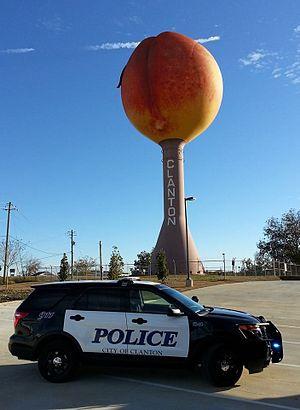
Peach Water Tower, Gaffney.jpg